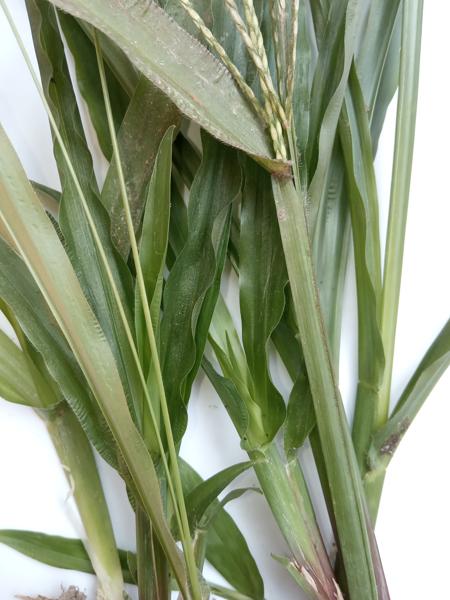
Weed species: Paspalum scrobiculatum